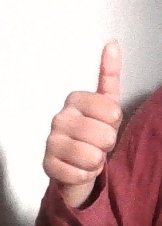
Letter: aleff